The Game (rapper)

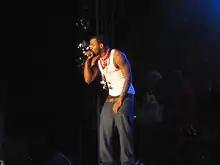
Game performing at the 2007 Hip Hop Jam festival in the Czech Republic

In early 2005, Game entered a feud with G-Unit. Even before Game's major label debut was released and their feud became public, there was tension between Game and 50 Cent. Soon after "The Documentary"'s release, 50 Cent talked about an accident that occurred in the strip club by stating that he felt that the rapper's actions of not partnering with 50 Cent to react to Fat Joe and Jadakiss after the New York song written by Ja Rule were wrong and then booted Game out of G-Unit. 50 Cent also claimed that he was not getting his proper credit for the creation of the album, as he had written six of the songs, all of which Game denied. During that dispute, a member of Game's entourage was shot during a confrontation that occurred at the Hot 97 studio in New York City. After the situation between them escalated, 50 Cent and Game held a press conference to announce their reconciliation. Fans had mixed feelings as to whether the rappers created a publicity stunt to boost the sales of the two albums the pair had just released. Nevertheless, even after the situation had apparently deflated, G-Unit continued to feud with Game, denouncing his street credibility in the media and claimed that, without their support, he would not score a hit if he made a second album. Game responded during a performance at Summer Jam and launched a boycott of G-Unit called "G-Unot".